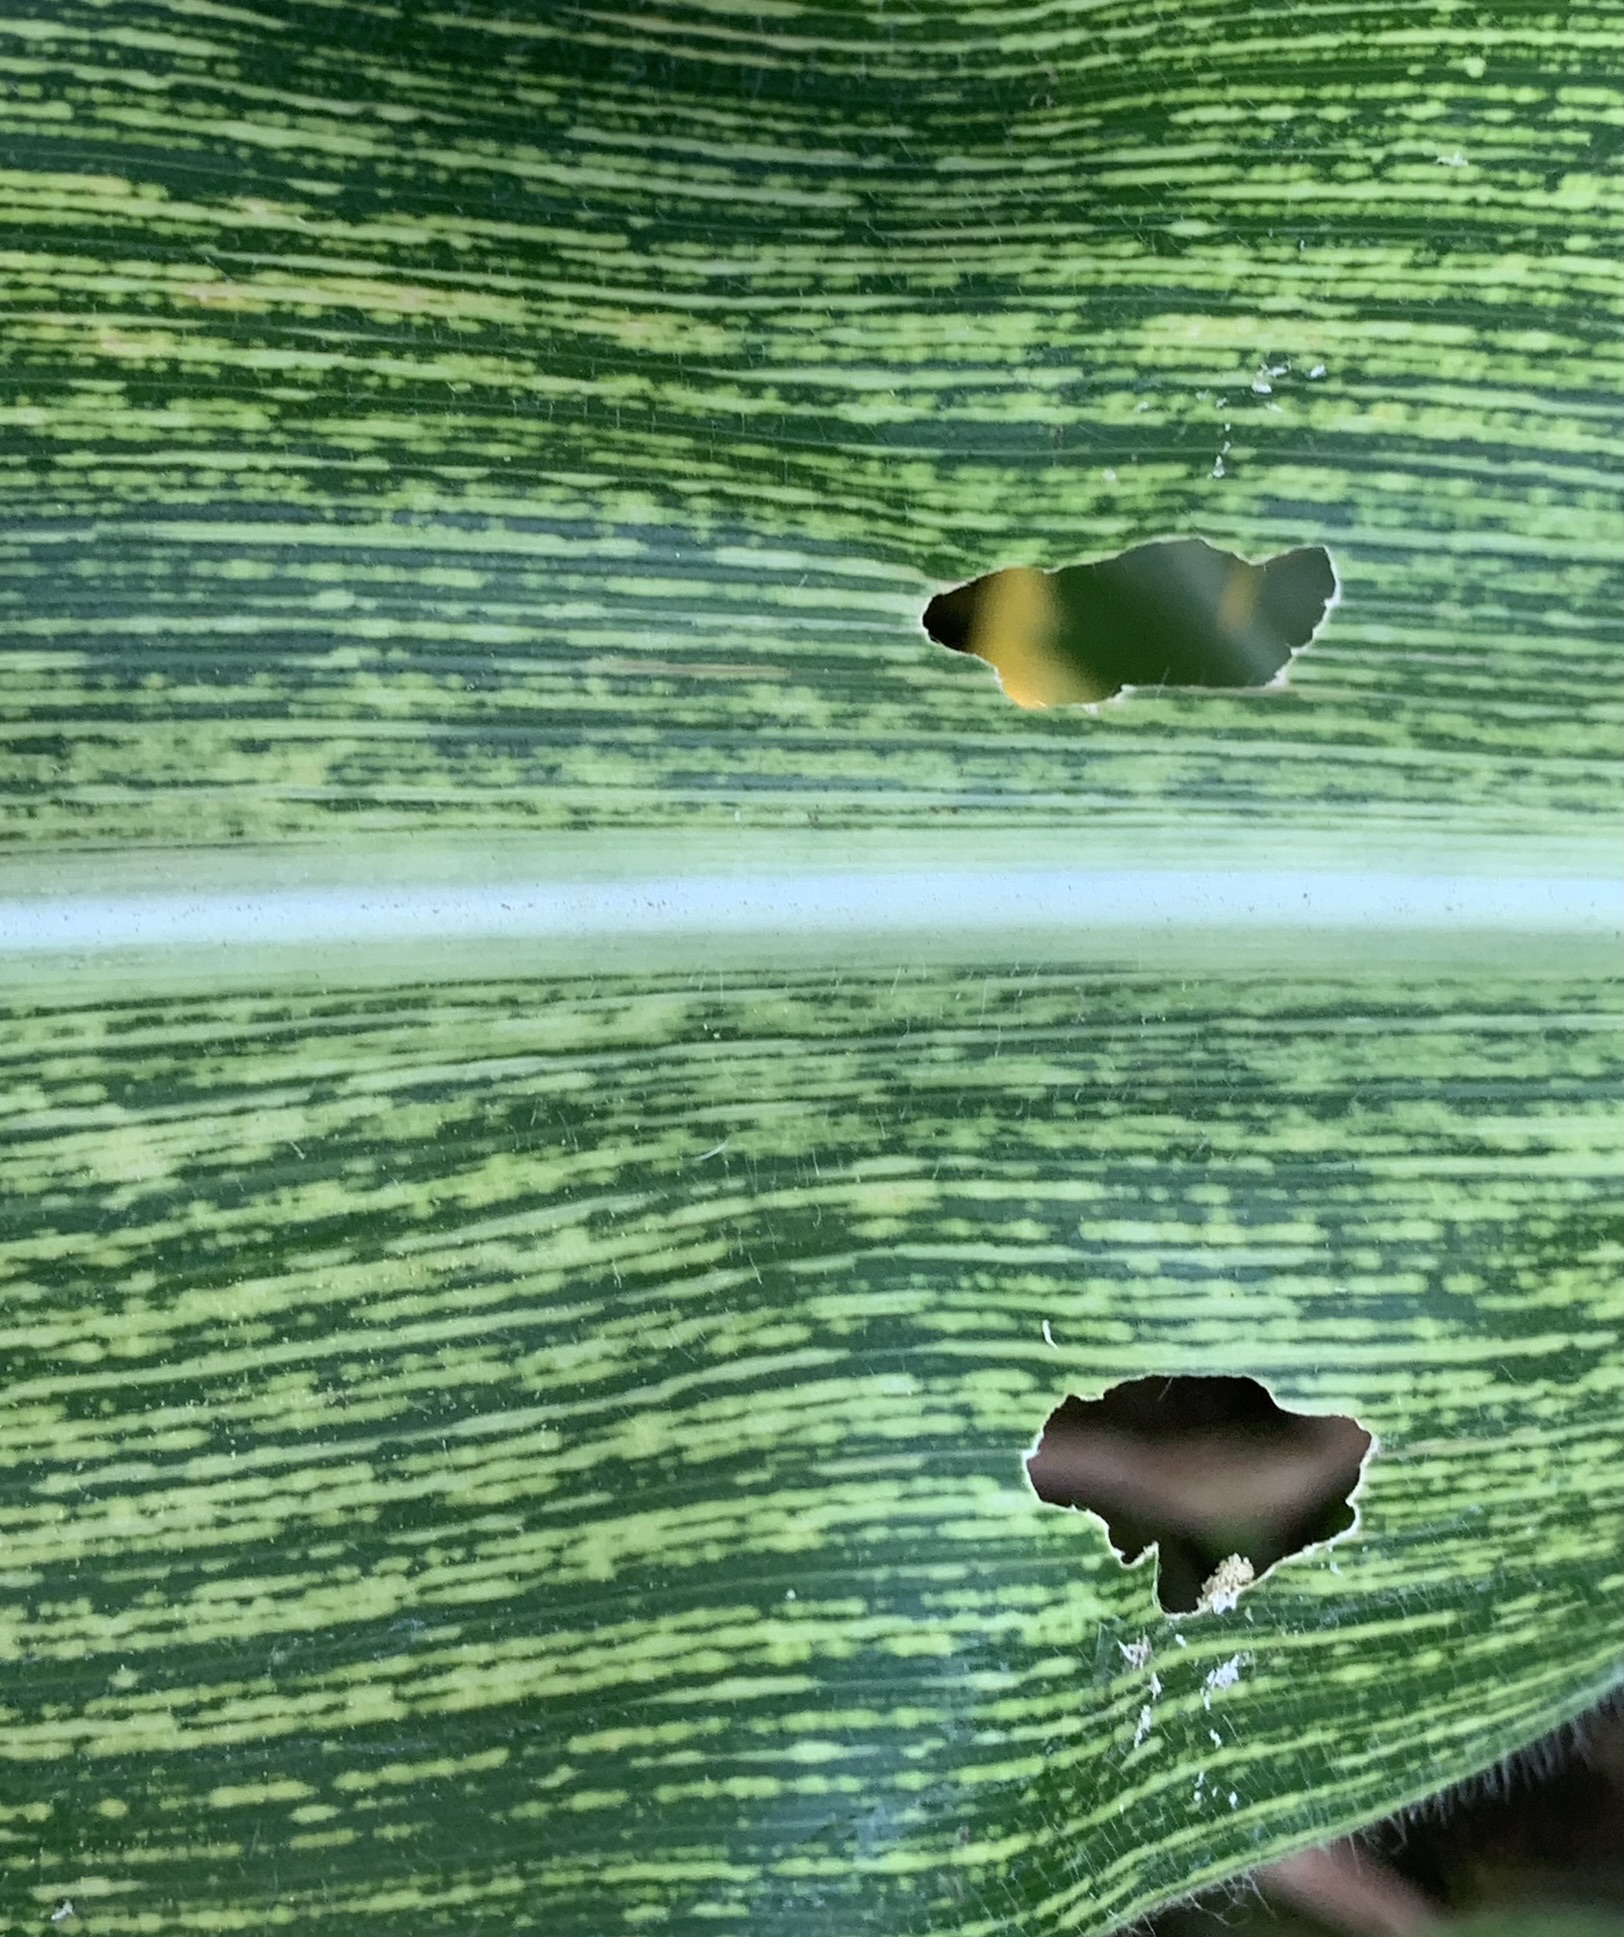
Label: MSV